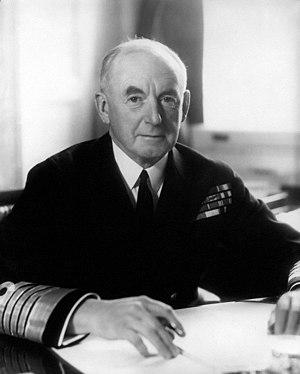
Le First Sea Lord ou « 1SL » est le titre du commandant général de la Royal Navy et de tous les services de la marine britannique. Il détient aussi le titre de chef d'état-major de la Marine. Il est membre du Comité des chefs d'état-major et de l'Admiralty Board. Il était auparavant nommé First Naval Lord.
Dudley Pound, né le 29 août 1877 à Ventnor et mort le 21 octobre 1943 au Royal Masonic Hospital, est un officier de marine britannique. Il a servi comme First Sea Lord de juin 1939 à septembre 1943.
La 1ʳᵉ escadre était une escadre de cuirassés de la Royal Navy qui fit partie de la Grand Fleet lors de la Première Guerre mondiale.